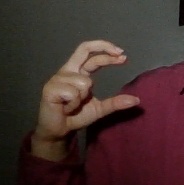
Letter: thal